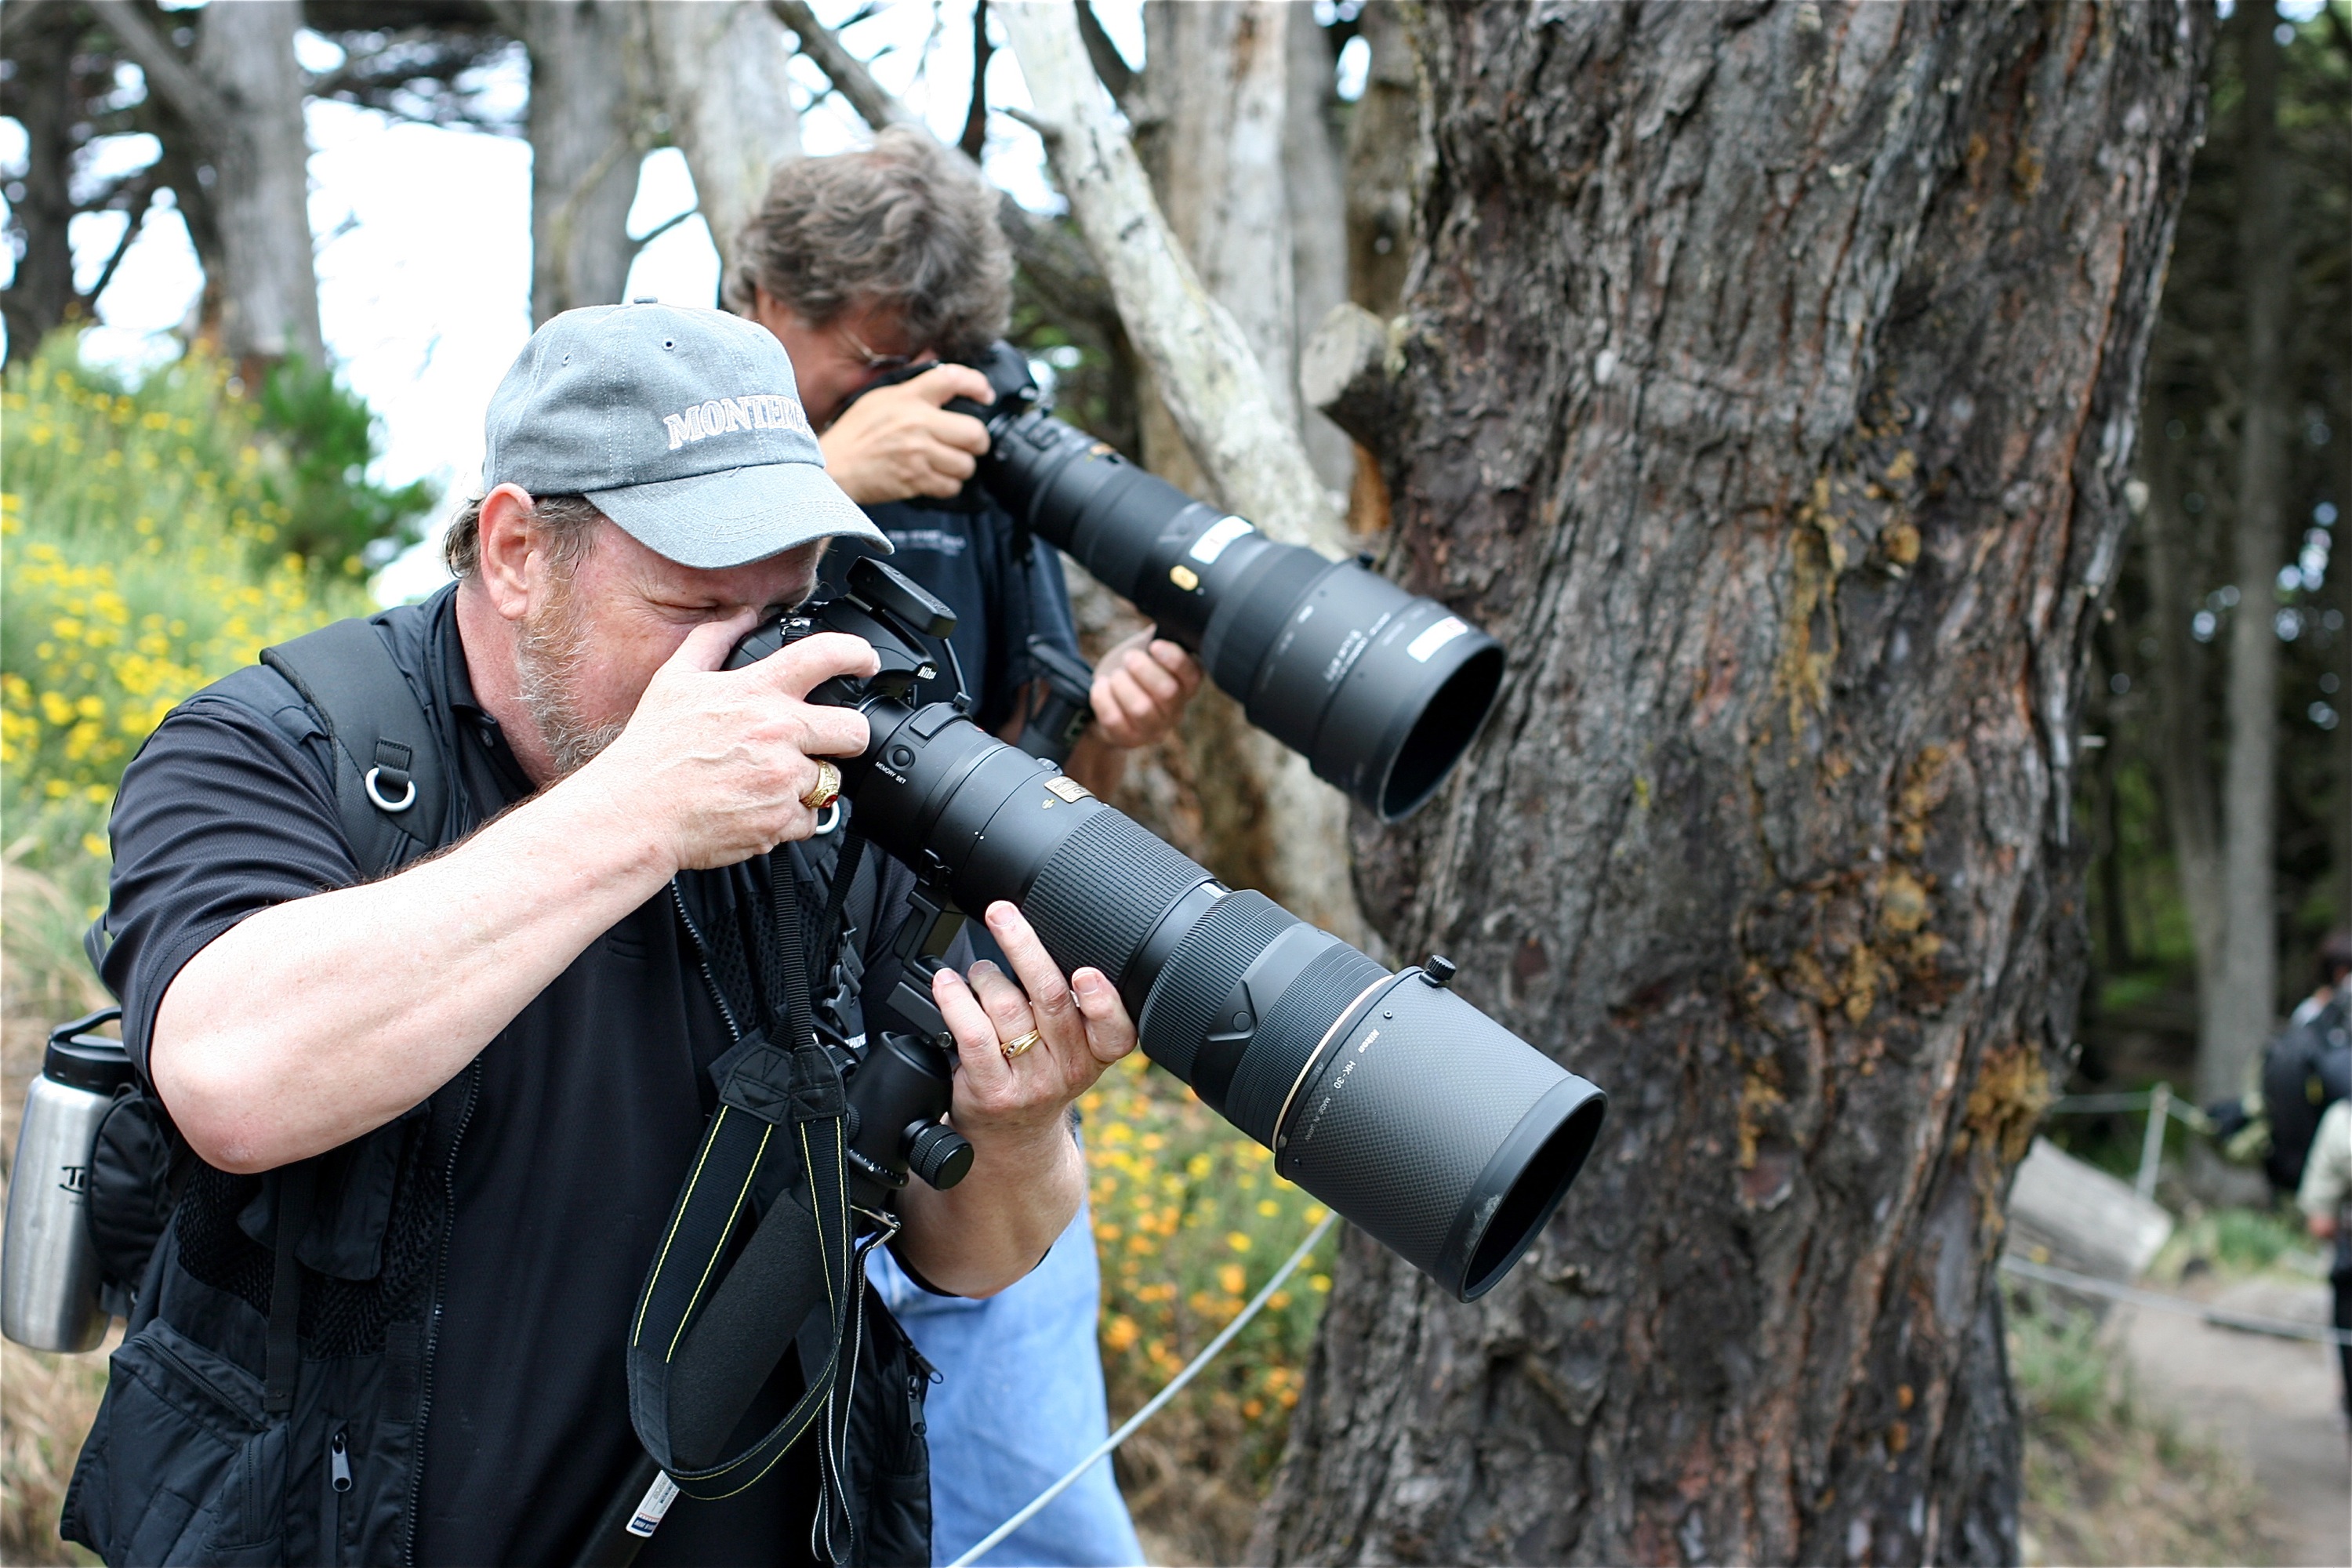
military, soldier, weapon, gun, nmcphotosafari, monterey, nmc2009, pointlobos, firearm, militia, marksman, camera operator